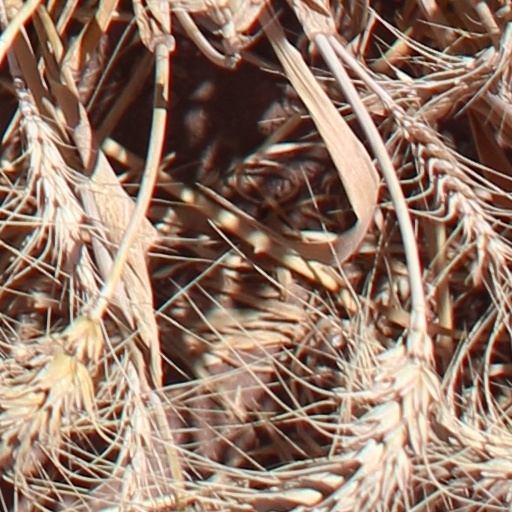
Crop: wheat